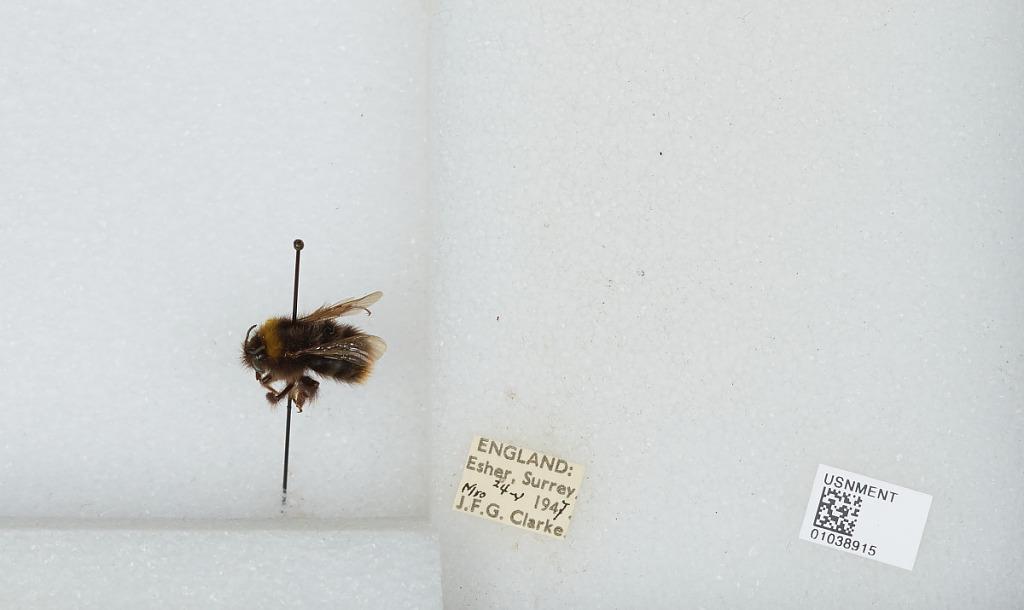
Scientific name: Bombus (Pyrobombus) pratorum (Linnaeus)
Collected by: J. Clarke
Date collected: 1947-5-24
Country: United Kingdom
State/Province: England
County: Surrey
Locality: Esher
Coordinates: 51.3691, -0.365